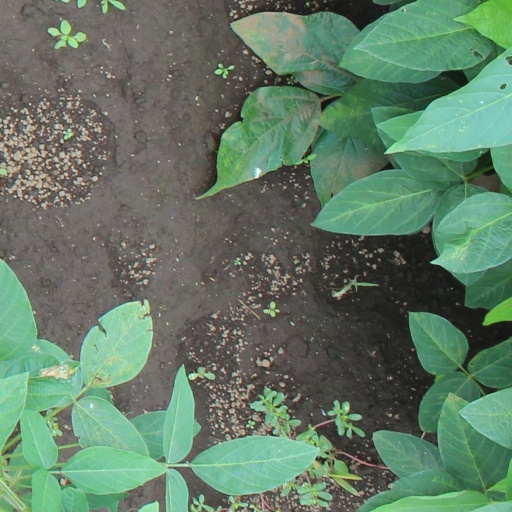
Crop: soybean